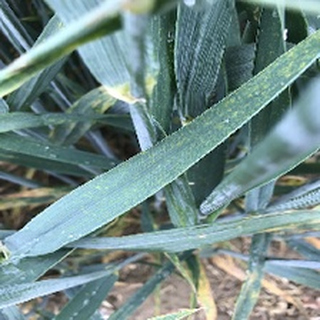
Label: wheat_brown_rust